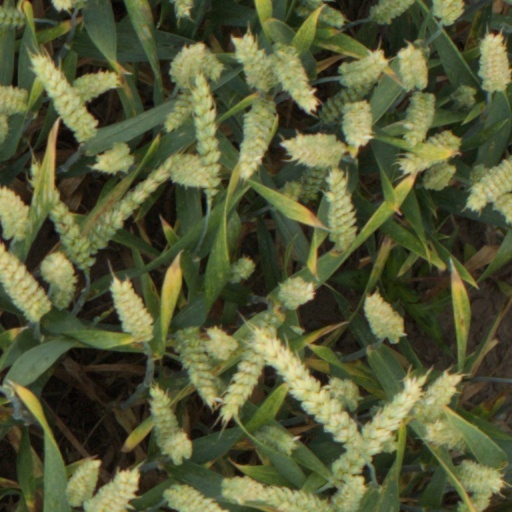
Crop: wheat